Canadian Coast Guard

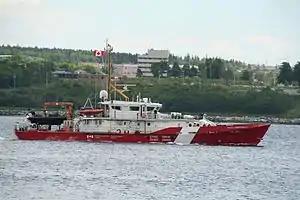
CCGS "Private Robertson V.C". in Halifax Harbour, in 2012. The ship was put in service that year.

CCG continues to provide vessels and crew for supporting DFO's fisheries science, enforcement, conservation, and protection requirements. The changes resulting in CCG becoming a special operating agency under DFO did not address some of the key concerns raised by an all-party Parliamentary committee investigating low morale among CCG employees following the transfer from DOT to DFO and budget cuts since 1995. This committee had recommended that CCG become a separate agency under DOT and that its role be changed to that of an armed, paramilitary organization involved in maritime security by arming its vessels with deck guns, similar to the United States Coast Guard, and that employees be given peace officer status for enforcing federal laws on the oceans and Great Lakes. As a compromise, the CCG now partners with the RCMP and CBSA to create IBETs, which patrol Canadian waters along the Canada–United States border.